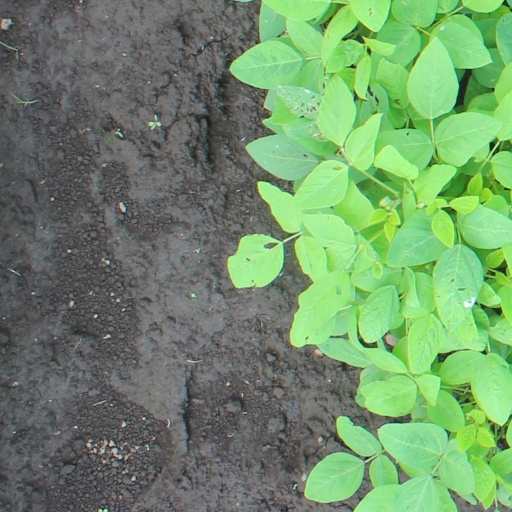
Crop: soybean